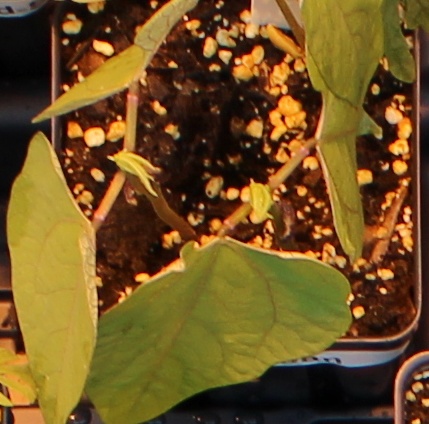
Label: Blackbean